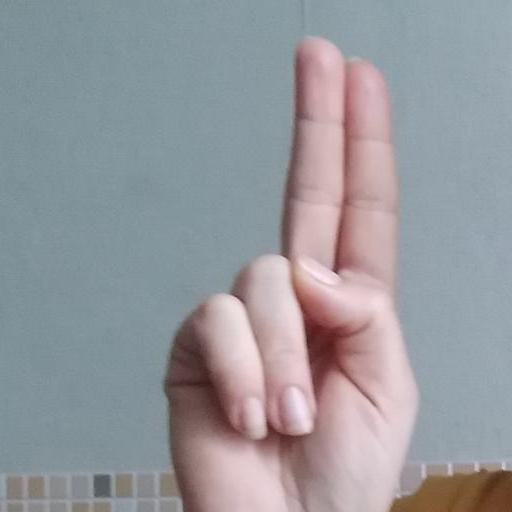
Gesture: two_up